Automobile Club of America

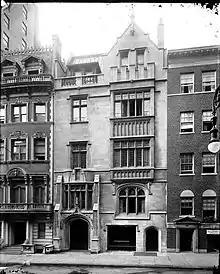
Depicted in 1925 as the Automobile Club of America clubhouse

The club relocated to the former Fisk-Harkness townhouse at 12 East 53rd Street and separately negotiated blocks of space in garages around Manhattan. The Fisk–Harkness House had , which represented an increase of over the club's existing space in the automobile district south of Columbus Circle. Furthermore, 12 East 53rd Street was close to several other clubhouses along Fifth Avenue, including those of the University Club, Union Club, Calumet Club, Knickerbocker Club, and Metropolitan Club. The Club received a $190,000 mortgage on the new building in early 1924. After undergoing $100,000 worth of renovations, the clubhouse was dedicated in April 1925. The clubhouse was among the locations where New York license plates were distributed. Events hosted at the house included a luncheon with a League of Nations Non-Partisan Association official, an annual session of the National Highway Traffic Administration, as well as bridge games and tea dances. In the 1920s, the ACA quietly rejoined the AAA.